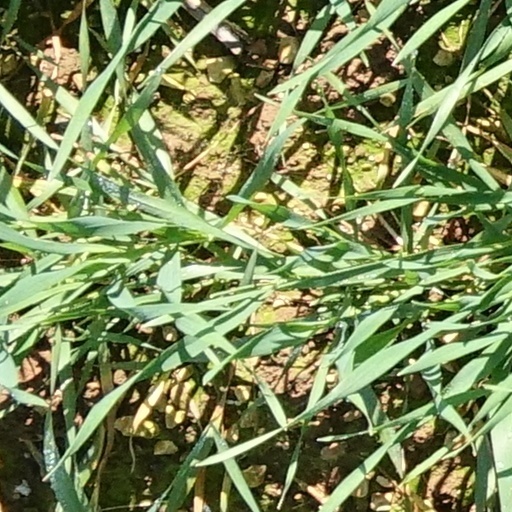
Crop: wheat